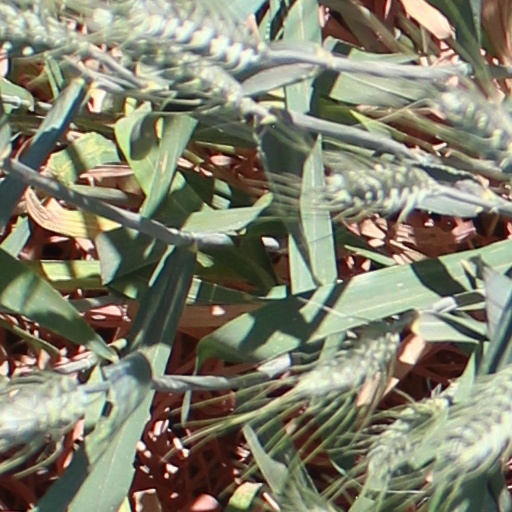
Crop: wheat